The Adventures of Rain Dance Maggie

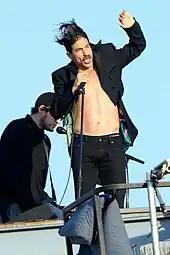
Klinghoffer (left and background) and Kiedis (right and foreground) during the shooting of the music video at Venice Beach

On July 30, 2011, the band took to the rooftop of a building in Venice Beach, California to shoot a second version of the music video with director Marc Klasfeld.